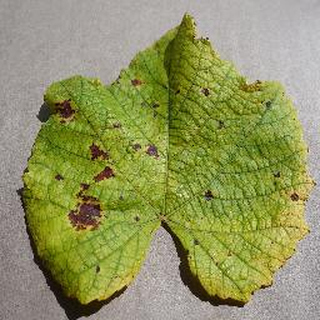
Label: grape_leaf_blight